Leah Totton

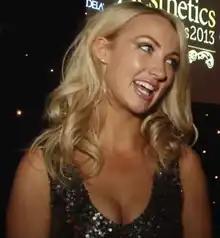
Totton in 2013

Leah Totton (born 22 January 1988) is a British practising physician, entrepreneur and former model from Derry, Northern Ireland, who won the 2013 series of BBC One's "The Apprentice". Her business plan, a cosmetic clinic chain, named Dr Leah Clinics, co-owned with Alan Sugar, launched in 2014. Their business was a success; with their London clinic winning national awards. Dr Leah Clinics expanded to open further branches in London and Essex & the pair also launched Dr Leah skincare products. Dr Leah received media attention for her glamorous appearance, her success on the show, the success of her resulting business and for advocacy of improved ethics and integrity in the cosmetic treatment industry. Despite the success of her business she remained committed to NHS and returned to work part-time as a GP in 2017.